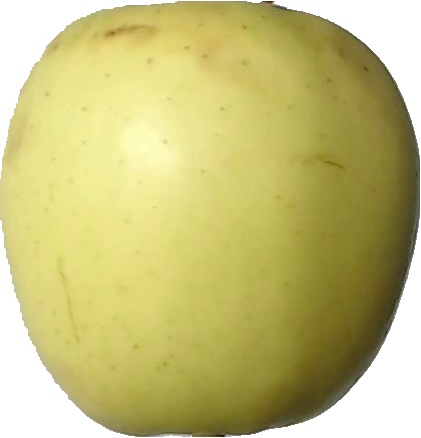
Label: apple_golden_2